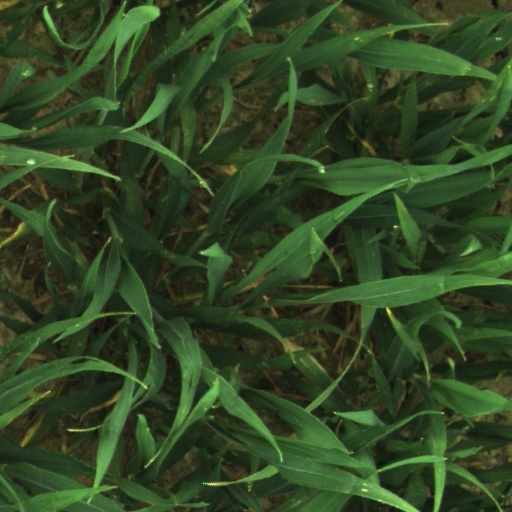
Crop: wheat